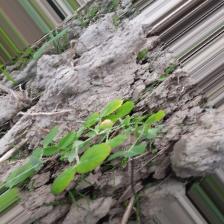
Label: Lentil Rust